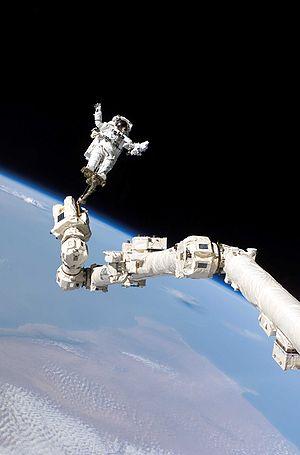
Stephen Kern Robinson est un astronaute américain né le 26 octobre 1955.